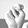
ASL letter: N